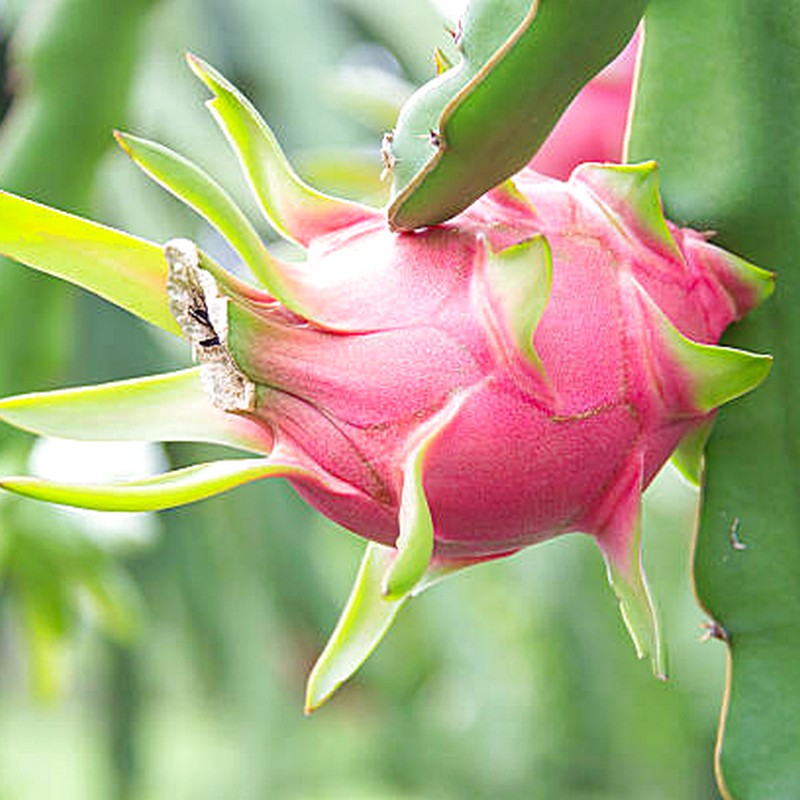
Label: Mature Dragon Fruit